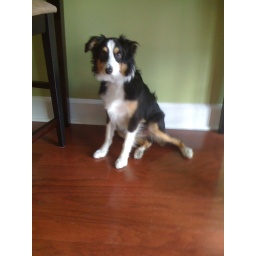
This is Koda's face after I put a new bag in the trash can.